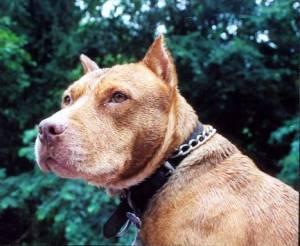
Breed: american pit bull terrier